Live and Let Die (film)

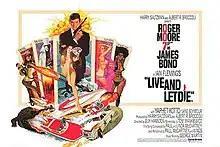
Theatrical release poster by Robert McGinnis

Live and Let Die is a 1973 spy film, the eighth film in the "James Bond" series produced by Eon Productions, the first to star Roger Moore as the fictional MI6 agent James Bond, and the third in the series directed by Guy Hamilton. It was produced by Albert R. Broccoli and Harry Saltzman, while Tom Mankiewicz wrote the script.